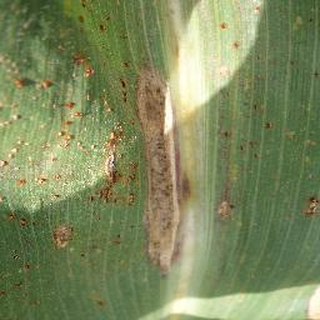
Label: corn_northern_leaf_blight